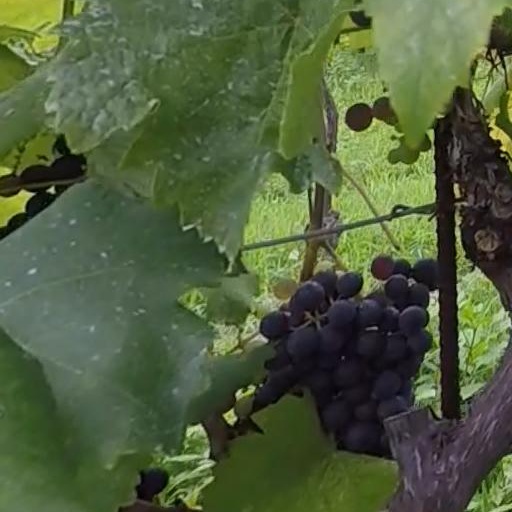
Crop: grape